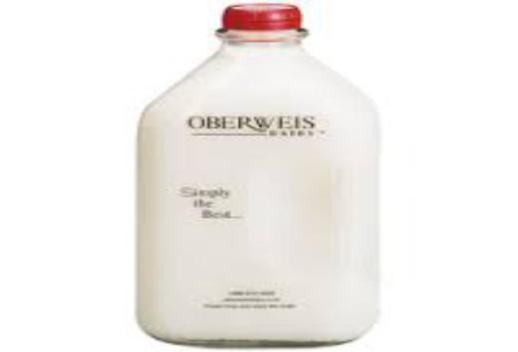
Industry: Food